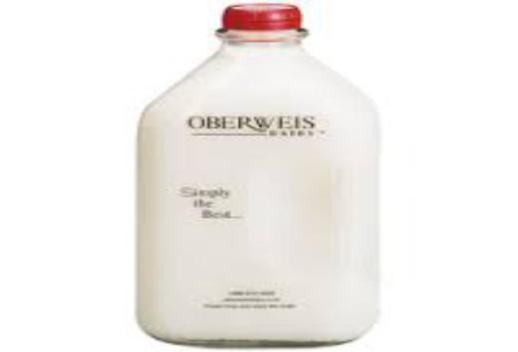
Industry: Food